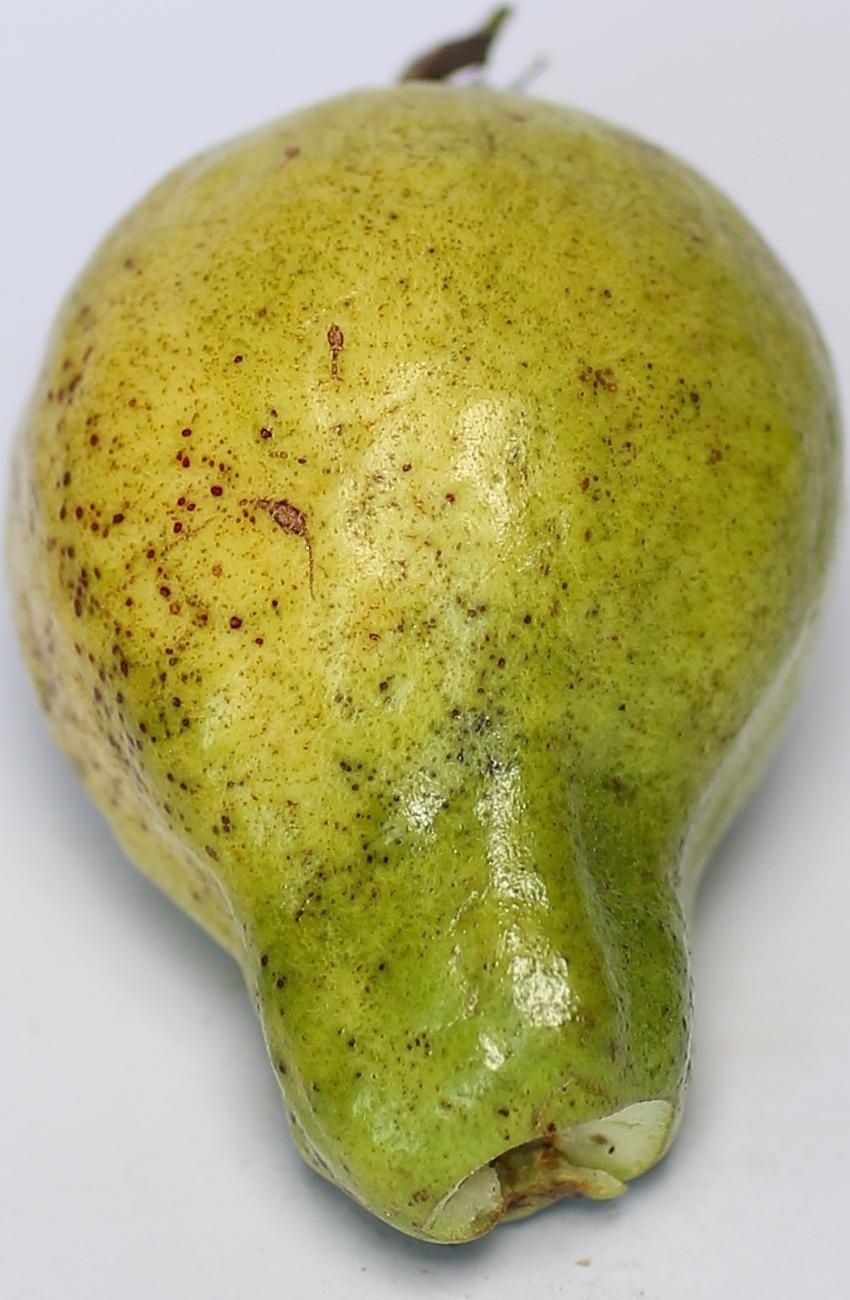
Maturity: mature-green
Variety: local-sindhi